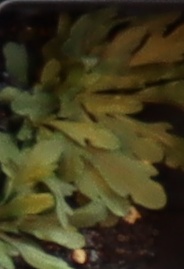
Label: Horseweed